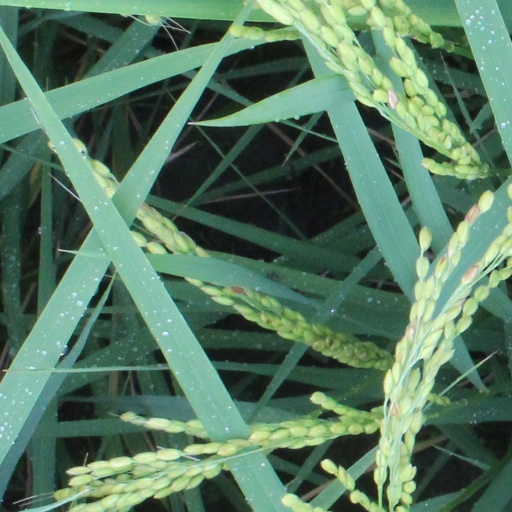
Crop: rice